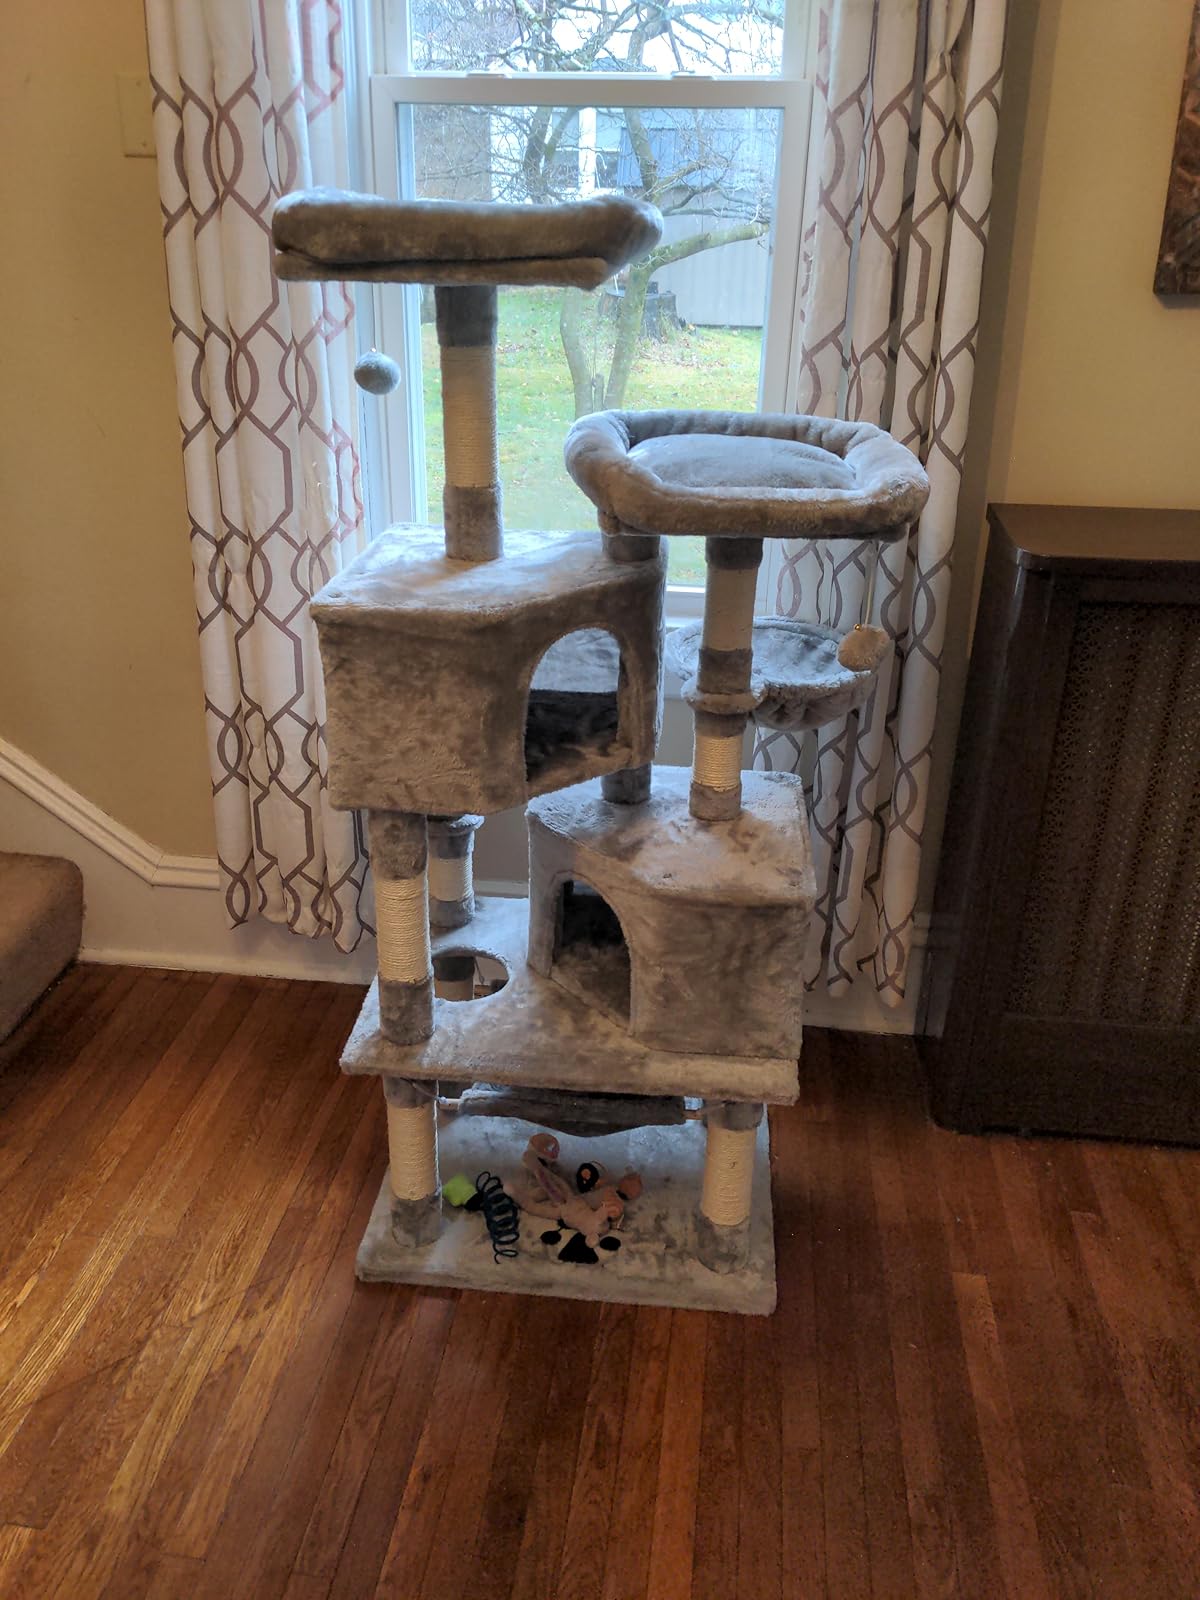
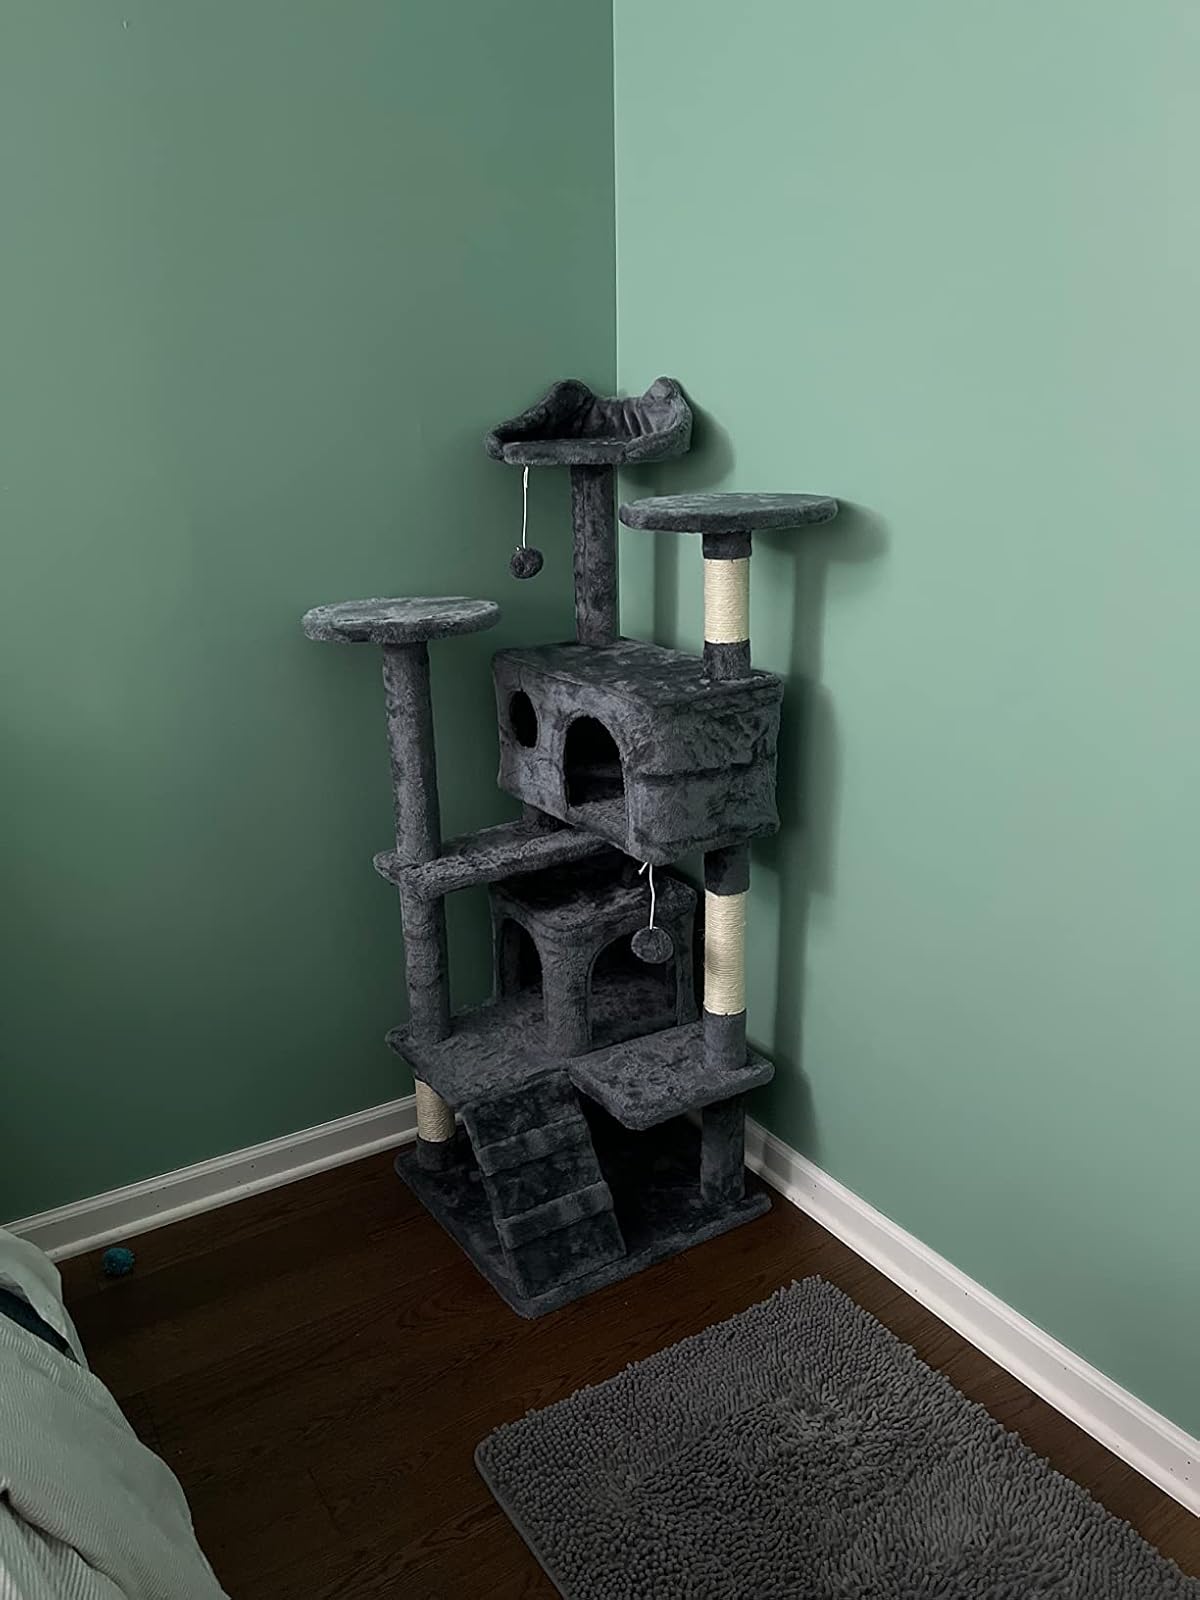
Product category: items_cat tree
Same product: no